Harness racing

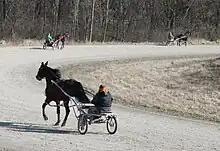
Harness racing horses being exercised, Salem Township, Michigan

Almost all North American races are at a distance of one mile (1,609 m). Most races are run on tracks constructed solely for harness racing (some with banked turns), but a few tracks conduct both harness and Thoroughbred flat racing. North American harness horses earn a "mark" (a record), which is their fastest "winning" time at that distance. Harness races involve a good deal of strategy.